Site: brandenburg
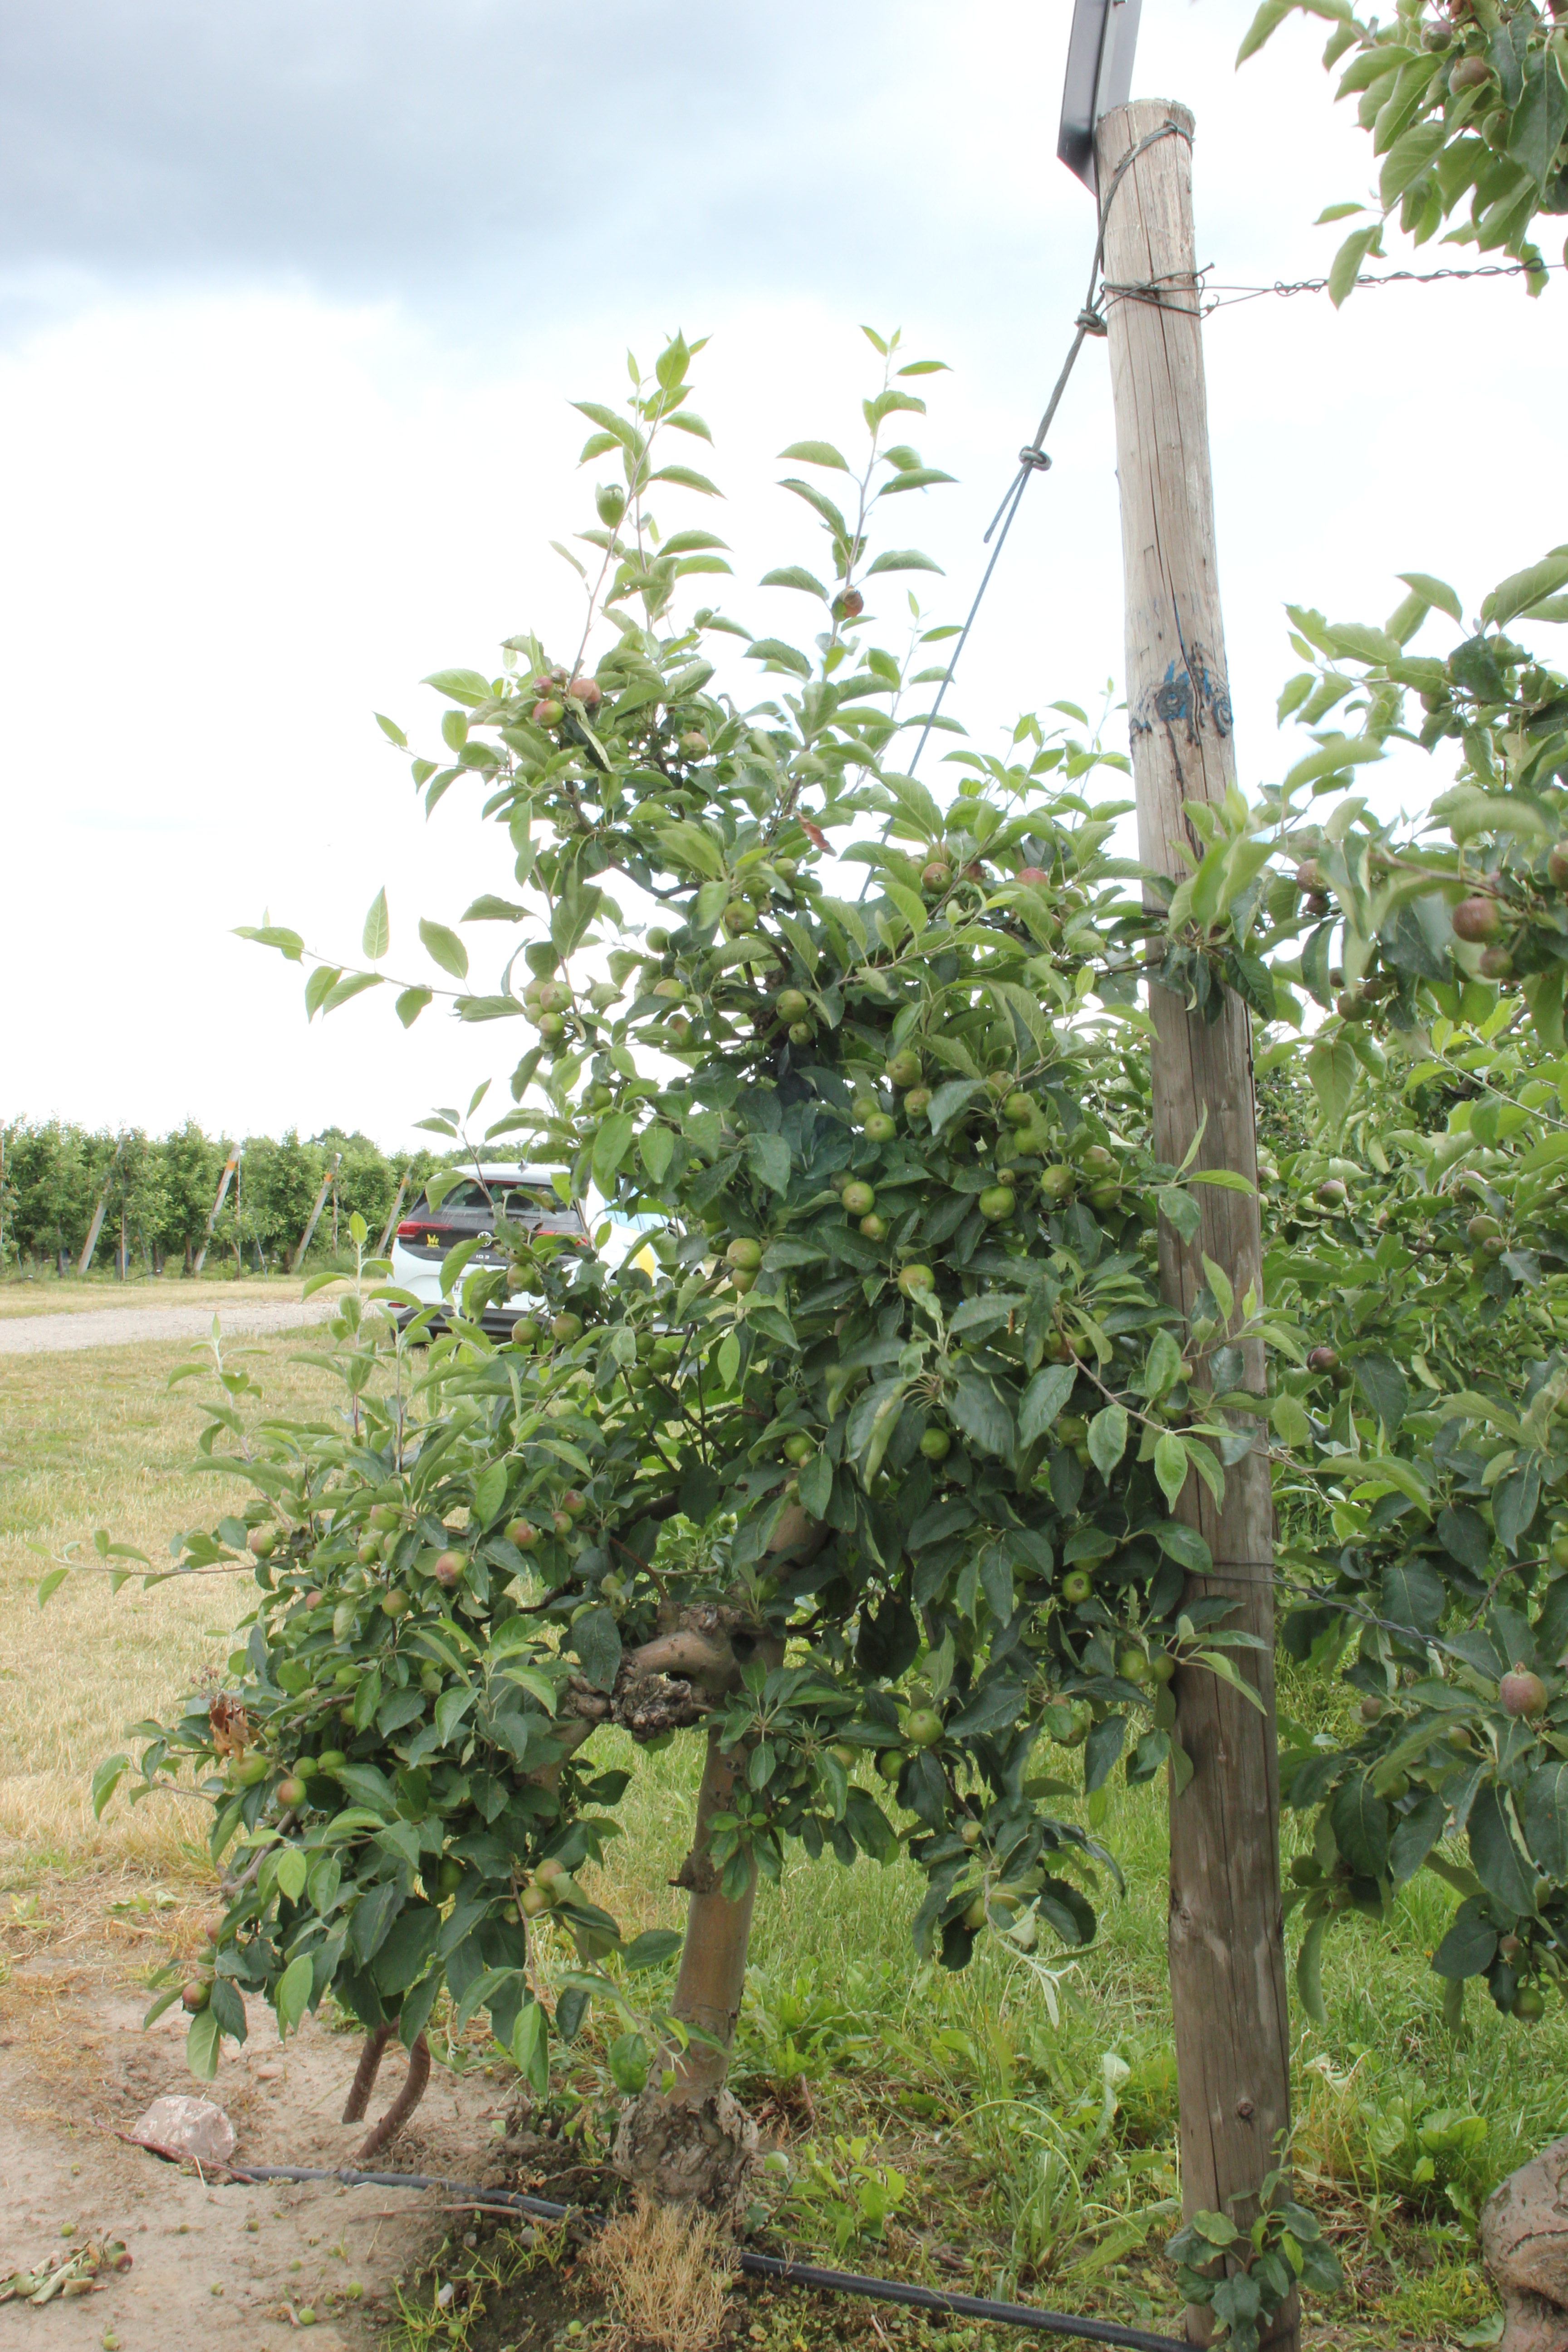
Growth stage (BBCH 73): Development of fruit